Rahimullah of Baraikhali

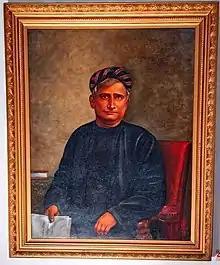
Bankim Chandra Chatterjee who initiated an enquiry into Rahimullah's death.

The local farmers had become victims of oppression and looting as a result of the lathial forces of Dennis Haley, the manager of the Morrel Estate. Henry Morrel had established an indigo factory ("nil kuthi") in the area, and Haley began to force the local peasantry to assist in the plantation of indigo. After his father's death, Rahimullah became the chief of a group of rebel farmers in the area. Already a trained "lathial" (stick-fighter) himself, Rahimullah rose to popularity. Along with his eight brothers, Rahimullah cultivated 1400 bighas of land. As a result, he was summoned by Robert Morrel but instead of obeying, he chased Morrel's footmen away. Morrel then sent his personal attendant to negotiate with Rahimullah, but he refused to visit the Morrel Estate. Thus, a meeting between the two parties was held in a large boat that lay between the two areas. Robert Morrel asked Rahimullah to pay rent for the cultivated land to which he refused. Footmen were sent once more to Rahimullah after that, to which he sent a wooden box containing ripped women's shoes instead of money.